Lanny McDonald

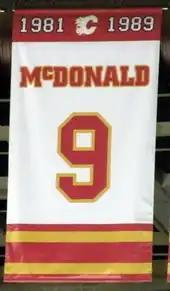
A white, rectangular banner with red and yellow trim at the top and bottom. It reads "1981–1989 McDONALD 9"

McDonald was known primarily as an offensive player with a hard shot. His wrist shot was considered to be effective, and his scoring exploits in junior hockey earned him the nickname "Machine-Gun Lanny". Red Kelly, McDonald's coach in his first NHL seasons, recalled that he was impressed with his young player's skill handling the puck and defended McDonald against critics who wanted him moved out of Toronto due to his early struggles. In his NHL career, McDonald led his team in goal scoring six times: 1976–77, 1977–78 and 1978–79 with Toronto, 1980–81 with Colorado, and 1981–82 and 1982–83 in Calgary. He was also a physical player, willing to play a hard-hitting style in the corners.